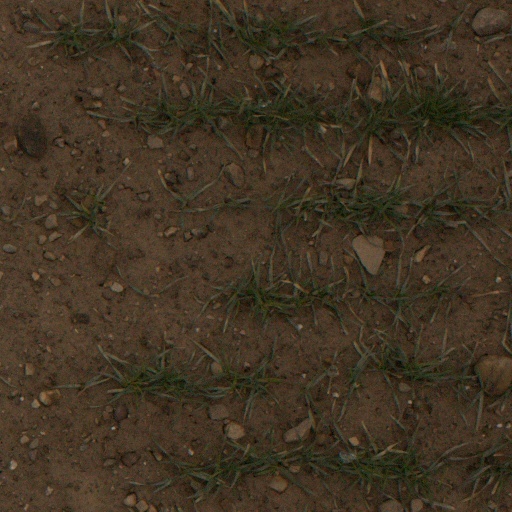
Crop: wheat